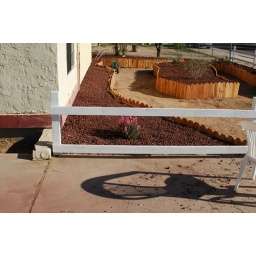
Cinder as ground cover New Zealand Tea tree as Anchor near fence